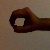
The image shows a hand gesture representing the number 0 in Indian Sign Language.